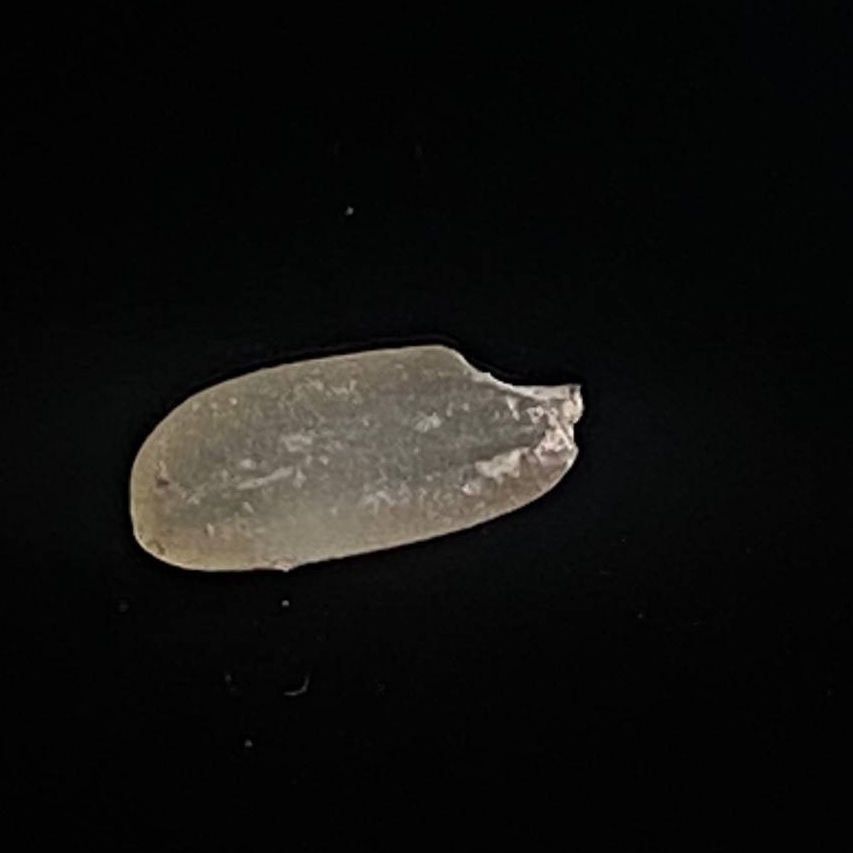
Rice variety: Amon